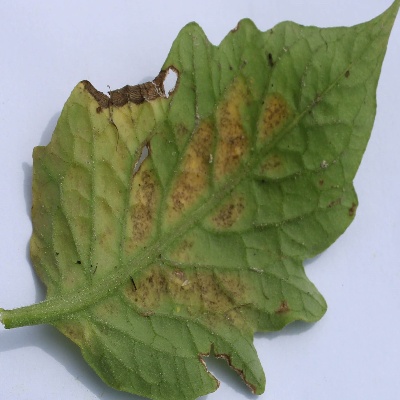
Crop: Tomato
Condition: leaf blight